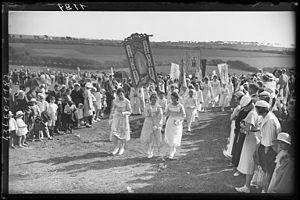
Sainte-Anne-la-Palud
Sainte Anne est la mère de la Vierge Marie dans la tradition catholique ainsi que dans la tradition musulmane sous le nom de Hannah. Aucun texte du Nouveau Testament ne mentionne la figure d'Anne qui apparaît dans des apocryphes dont la critique historique estime que, tout comme les récits d'enfance ajoutés tardivement aux évangiles selon Luc et selon Matthieu, ils sont encore plus légendaires que la partie centrale des évangiles. Il n'est toutefois pas exclu que ces textes contiennent certaines traces historiques. Comme dans les évangiles canoniques, ceux qui ont été déclarés apocryphes effectuent de nombreux parallèles avec des passages de l'Ancien Testament, pour convaincre leurs lecteurs de leur démonstration. Ainsi dans la tradition catholique, le personnage d'Anne fait souvent référence à son homonyme Anne, mère de Samuel, prophète et dernier juge d'Israël. Il en est de même dans la tradition musulmane.